World Jewellery Museum

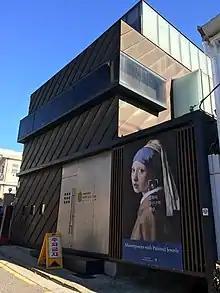
External view of the World Jewellery Museum in September 2018

The World Jewellery Museum is a museum in Seoul, South Korea.